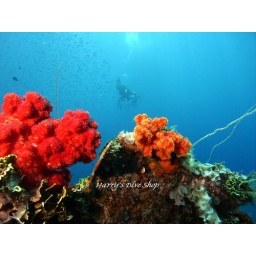
Such marvelous red in contrast with the magnificent blue of the water